Sexual violence in Haiti

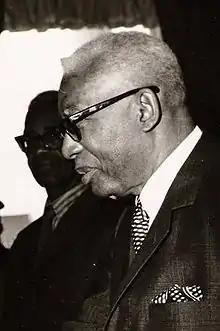
President François "Papa Doc" Duvalier used rape as a weapon against his political opposition.

François "Papa Doc" Duvalier was the President of Haiti from 1957 until his death in 1971. Overseeing a reign of state terrorism, Duvalier would kill large numbers of political enemies, imprison them arbitrarily, and use gang rape as a means of control. Although both men and women were targeted for violence, women in particular were targeted for rape. In some cases Duvalier himself supervised gang rapes and gave orders to the soldiers performing them, in others he had surrogates perform them in his absence.